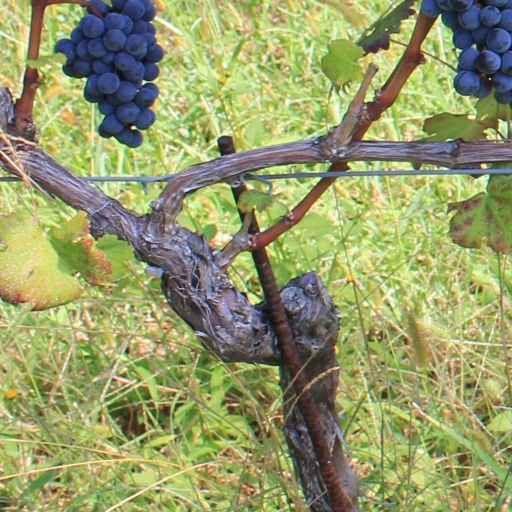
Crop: grape